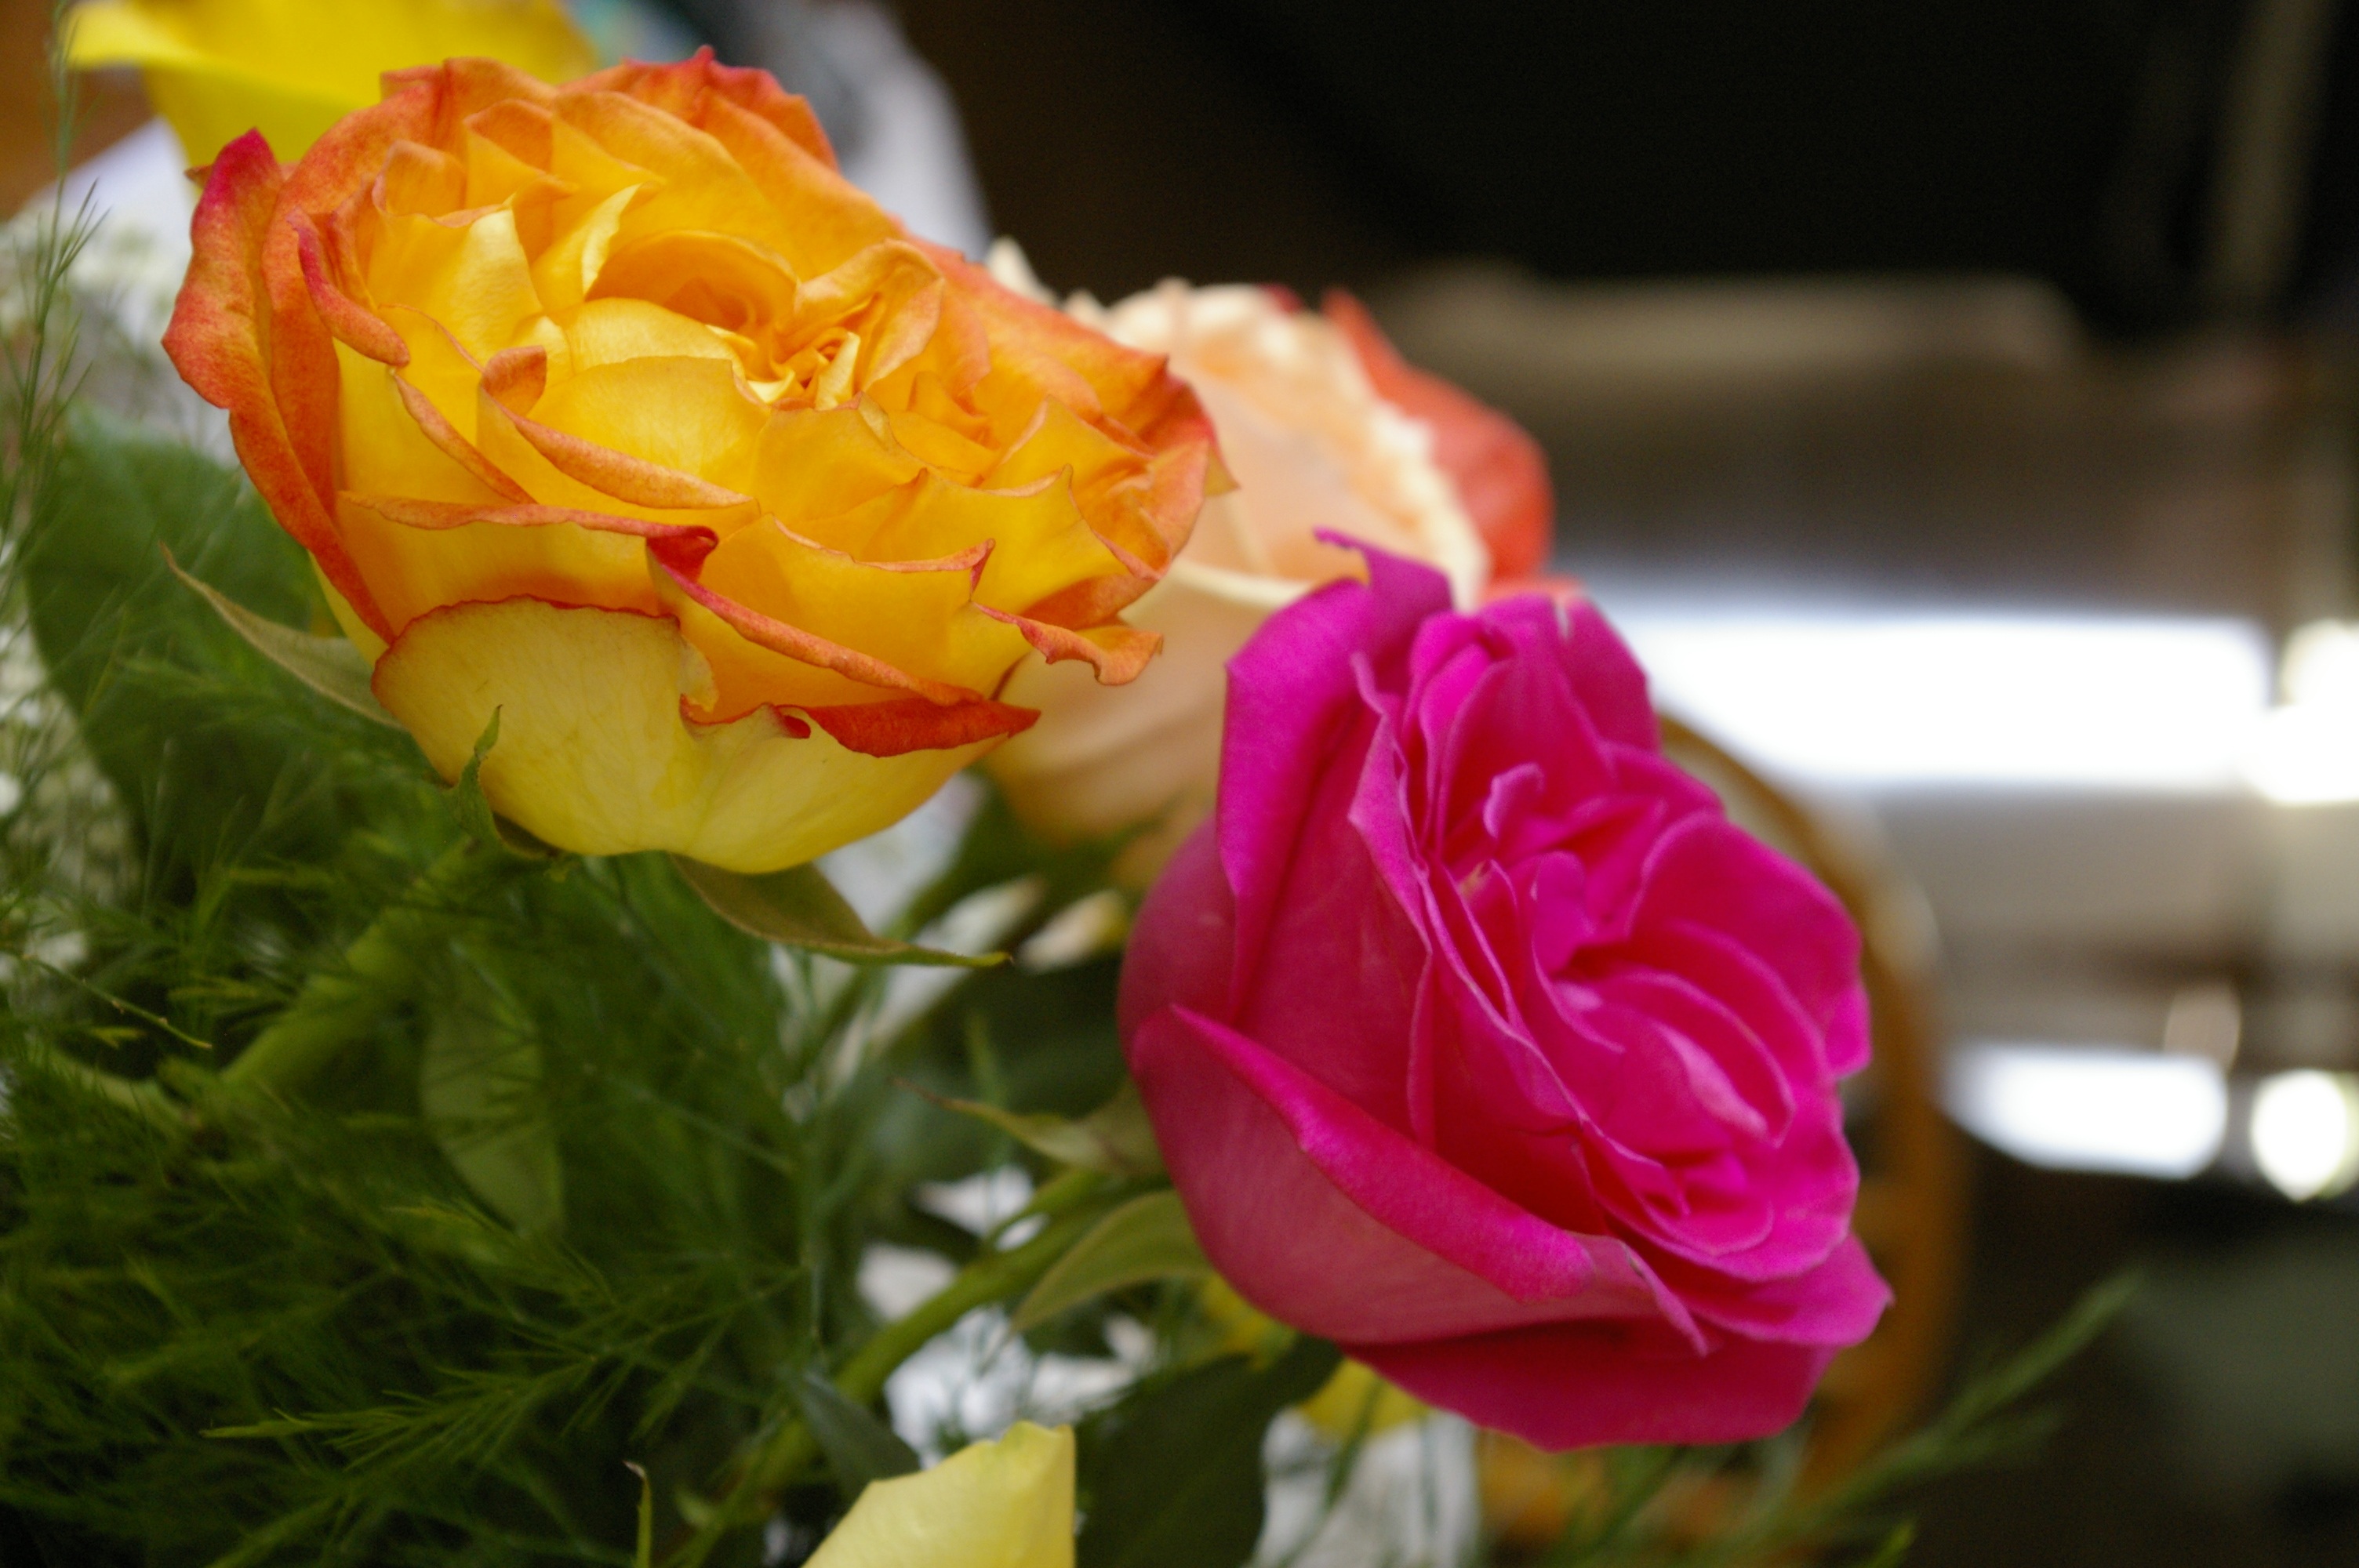
plant, flower, petal, rose, yellow, pink, flora, flowers, roses, floristry, floribunda, macro photography, flowering plant, garden roses, rose family, flower bouquet, land plant, rose order